Young Sherlock Holmes: Fire Storm

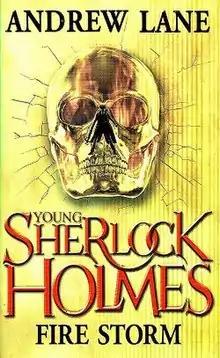
First edition cover

Young Sherlock Holmes: Fire Storm is the fourth novel in the Young Sherlock Holmes series. It was written by Andy Lane and released in 2011.